King of Donair

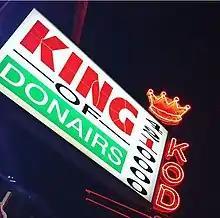
King of Donair - Canada's Original since 1973

The first King of Donair opened in 1973 on Quinpool Rd. in Halifax, Nova Scotia. It was founded by Greek immigrant and restaurateur Peter Gamoulakos, who owned a pizza shop called Velo's Pizza. While on trip to Greece, he ate a lot of gyros and was inspired to bring the dish to Canada. After trying to sell them at his pizza shop, he realized that Nova Scotians of the 1970s didn't have a palate for lamb and the yogurt-based tzatziki. He substituted spicy beef for lamb and created a sweet sauce made with evaporated milk. This new dish was based on the Turkish doner. The vertically roasted doner kebab was created by Mehmetoğlu İskender Efendi. He served the first plate of İskender kebap in 1867 in the Turkish city of Bursa. It became popular in Halifax in the 1970s. After perfecting the recipe, King of Donair was opened in 1973.